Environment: real
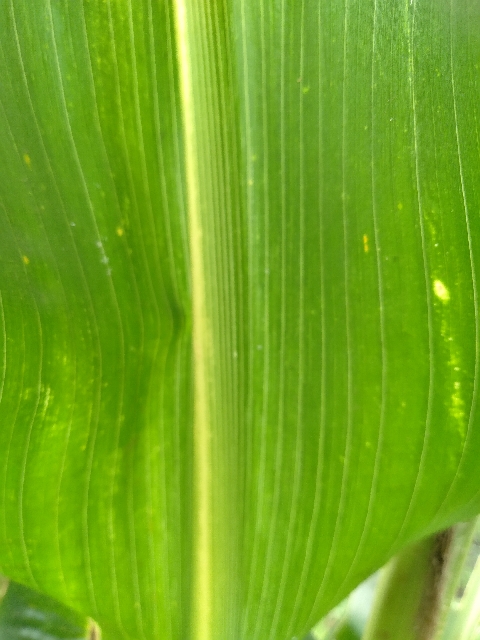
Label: lethal_necrosis